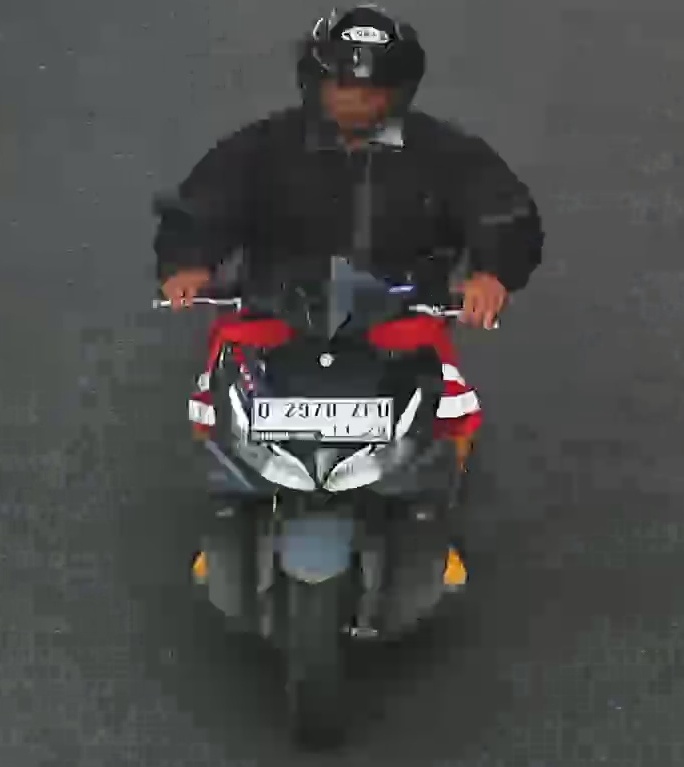
person-with-helmet: 1
person-without-helmet: 0